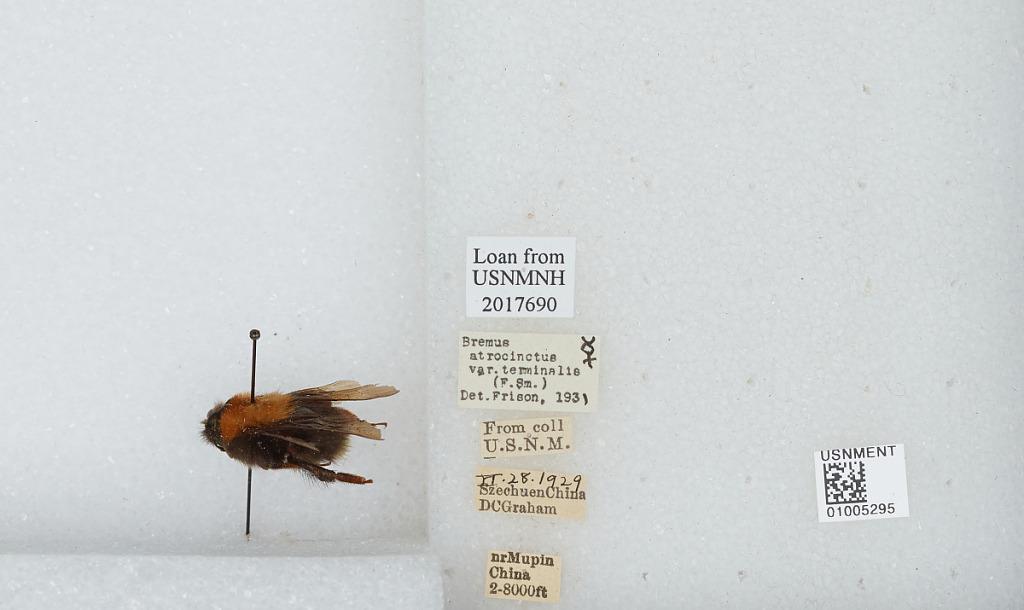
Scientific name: Bombus (Festivobombus) festivus Smith
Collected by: D. Graham
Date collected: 1929-6-28
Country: China
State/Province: Sichuan
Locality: near Muping (formerly Mupin)
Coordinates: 30.3692, 102.814
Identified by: Frison